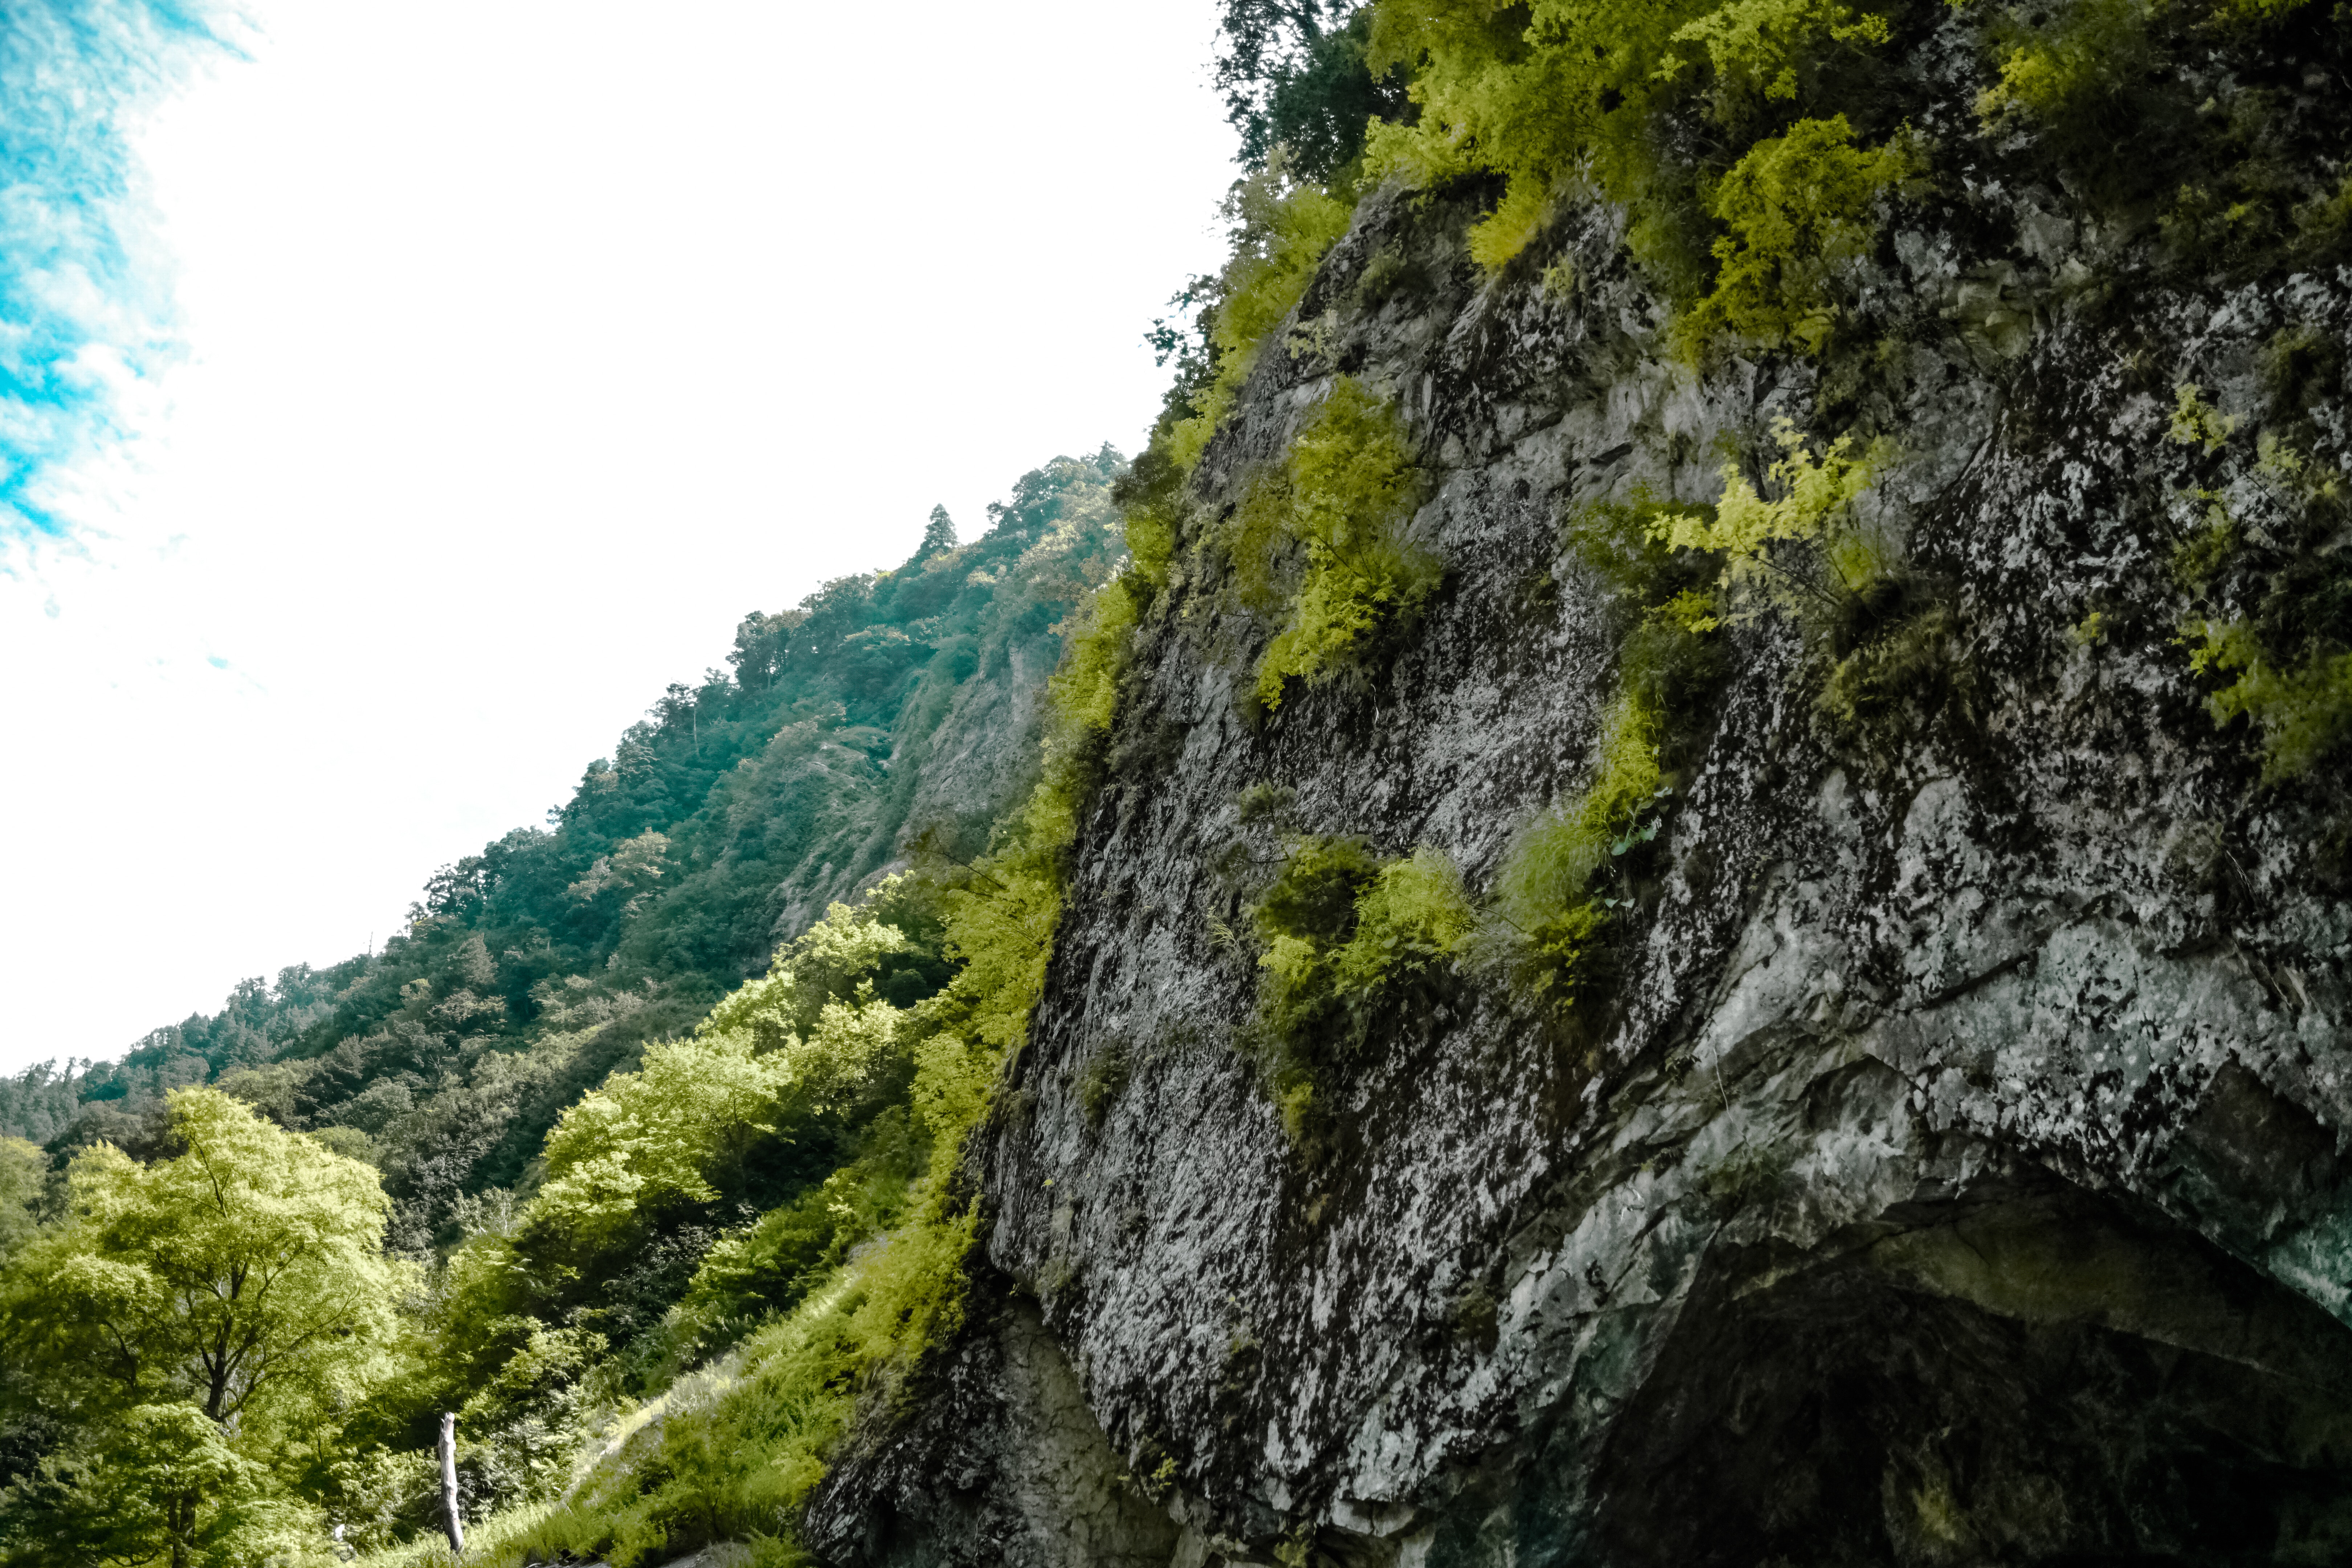
nature, vegetation, natural landscape, nature reserve, green, rock, hill station, tree, outcrop, mountain, wilderness, formation, jungle, cliff, forest, valdivian temperate rain forest, terrain, rainforest, old growth forest, geology, ravine, geological phenomenon, plant, landscape, bedrock, national park, escarpment, mount scenery, klippe, hill, erosion, moss, valley, state park